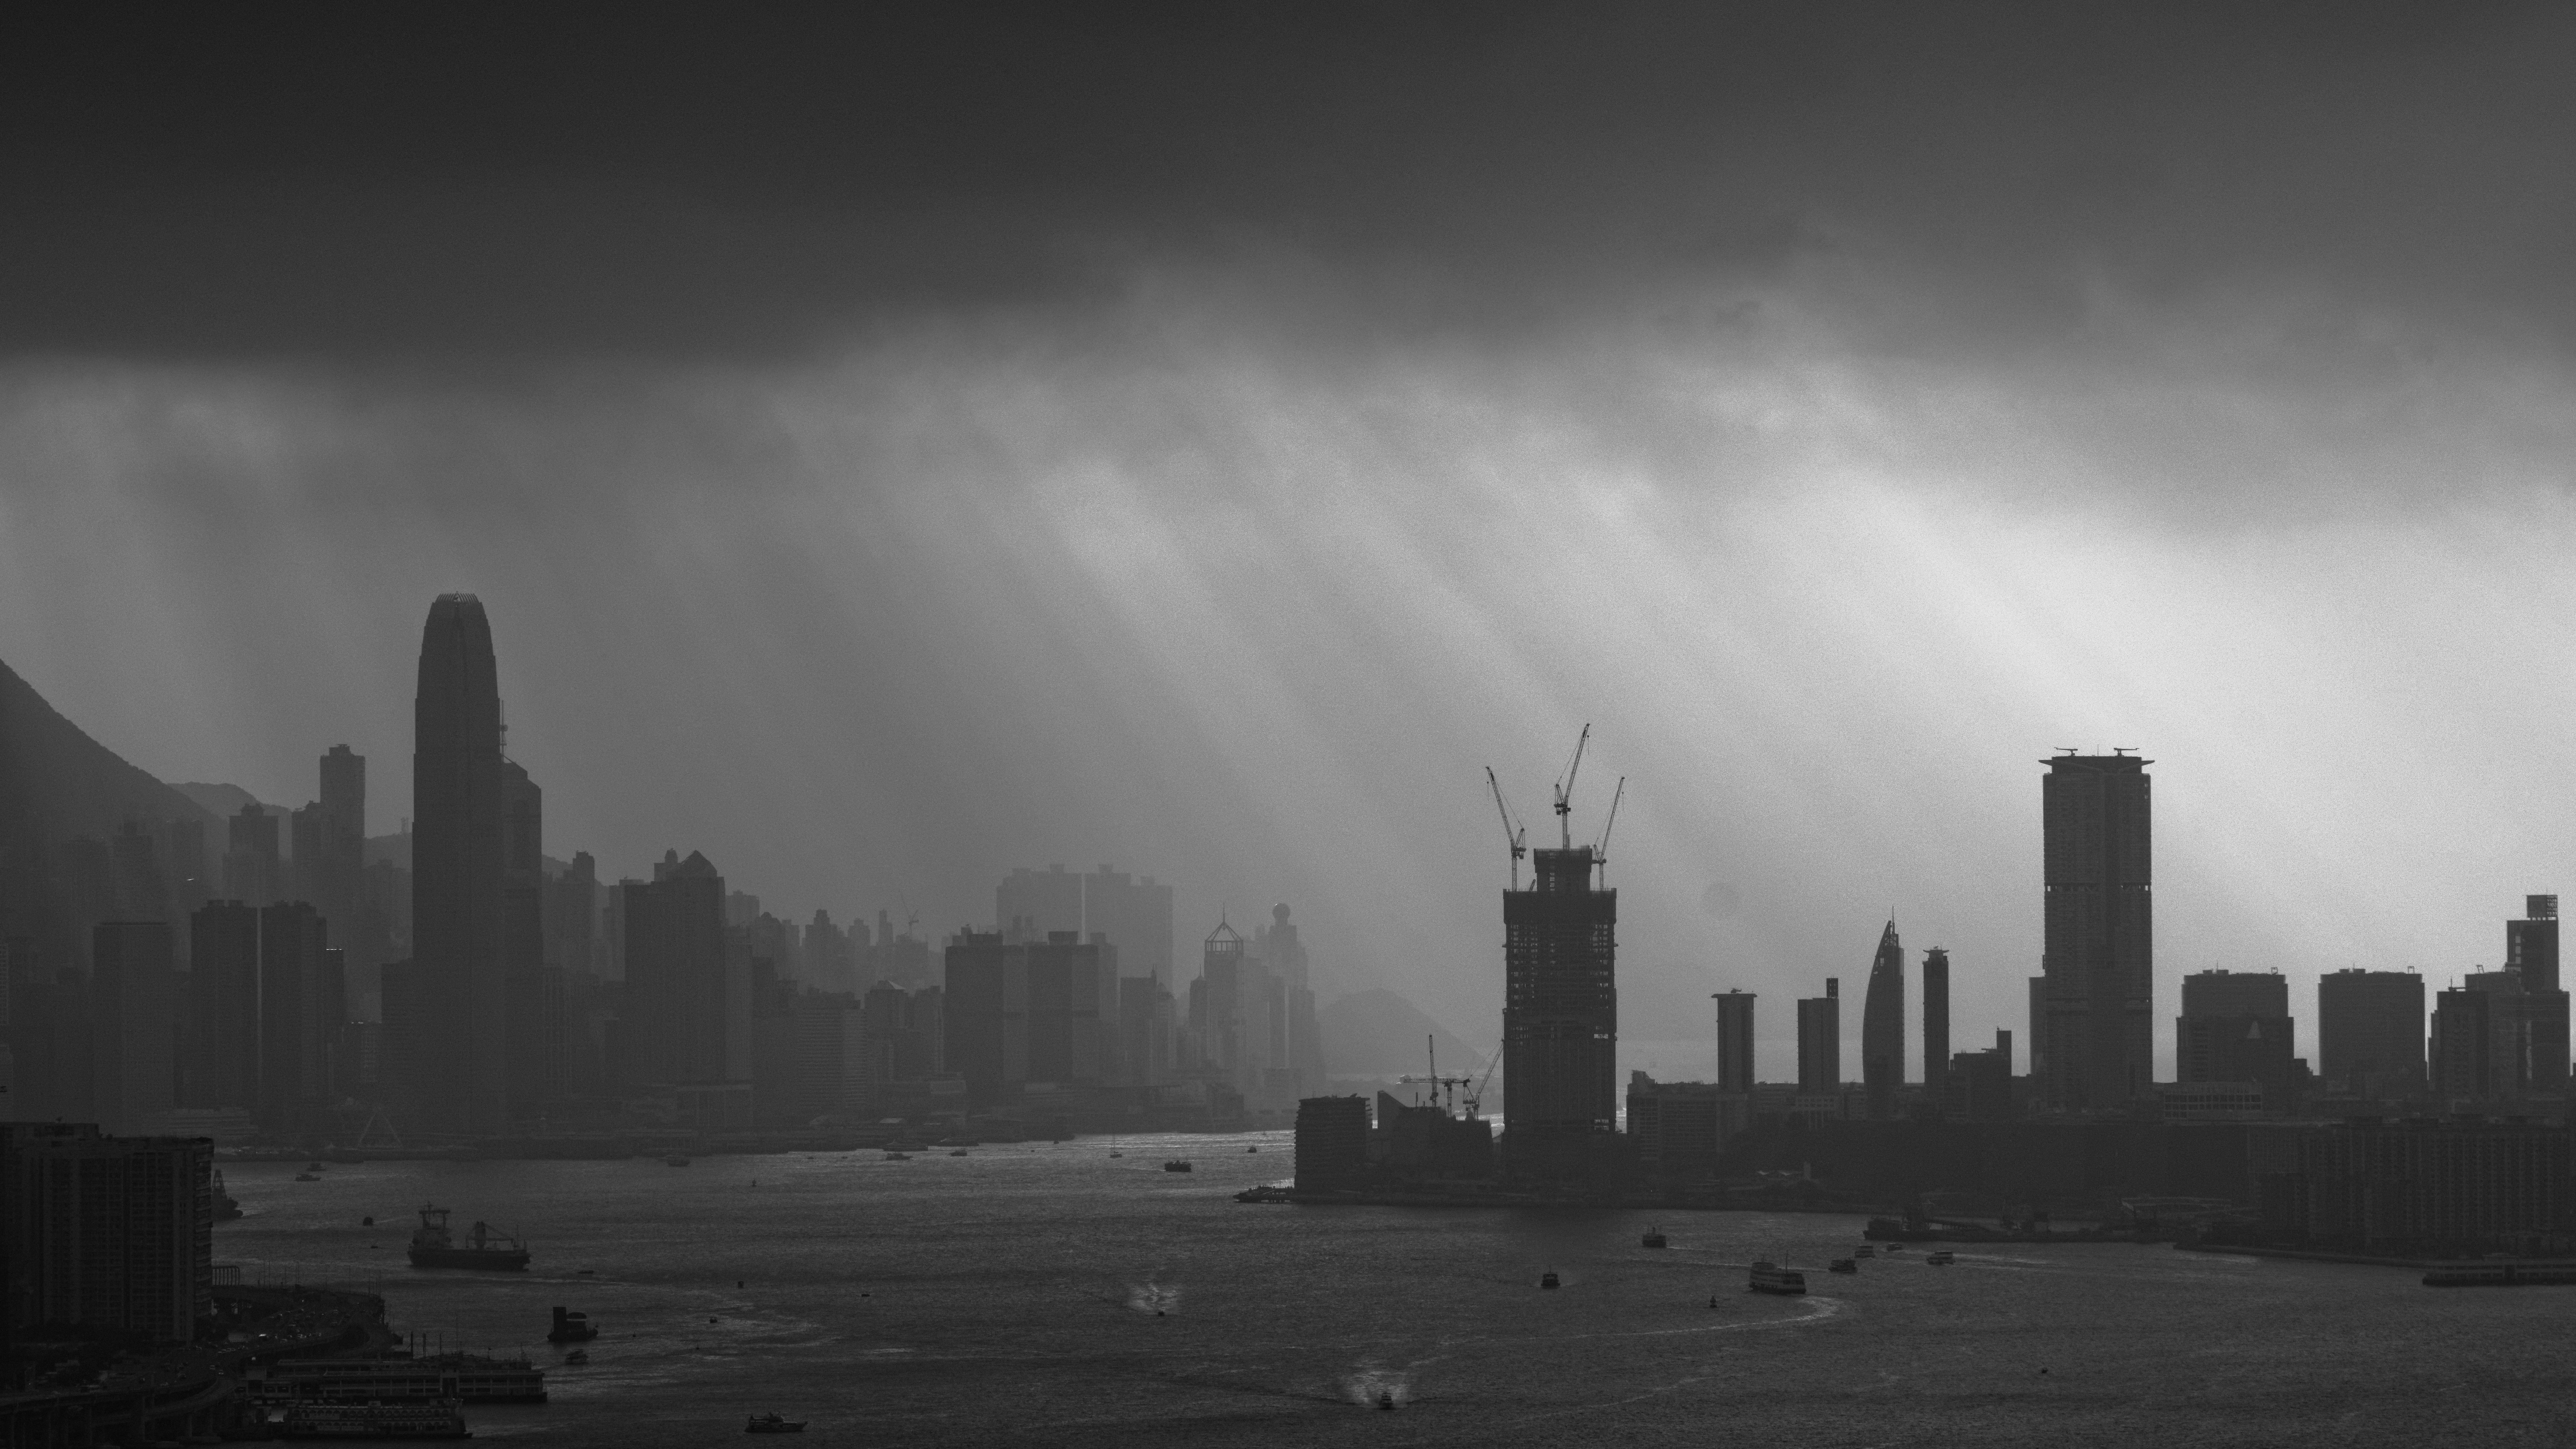
horizon, cloud, black and white, sky, skyline, morning, dawn, city, atmosphere, skyscraper, cityscape, dusk, evening, weather, haze, darkness, monochrome, sunray, bw, blackwhite, hongkong, victoriaharbour, metropolis, cities, monochrome photography, atmospheric phenomenon, human settlement, atmosphere of earth